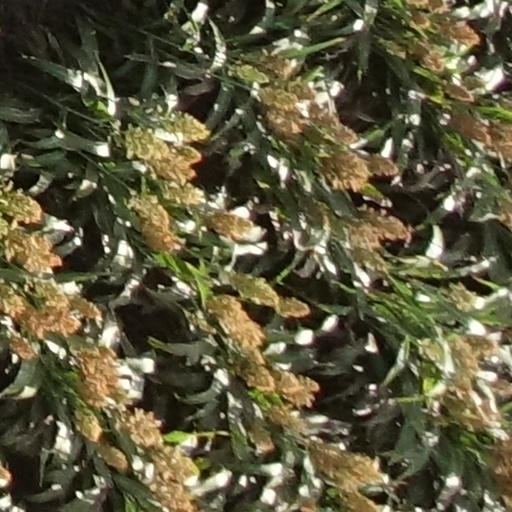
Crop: sorghum